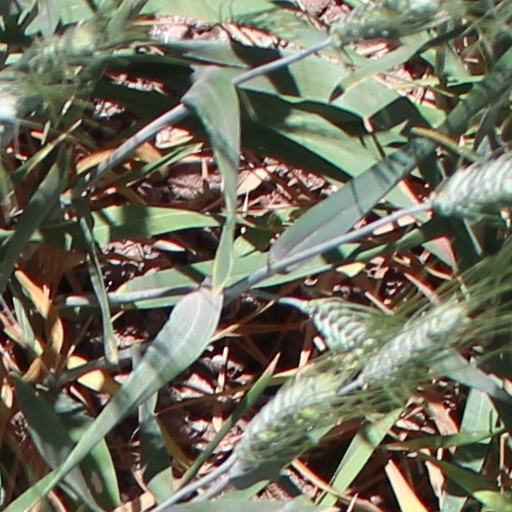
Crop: wheat